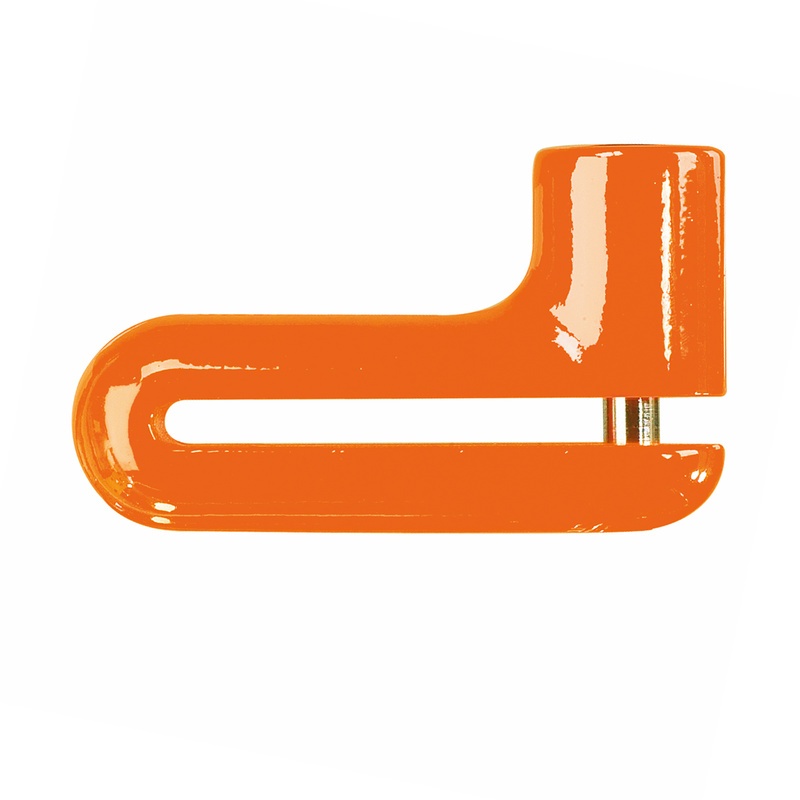
Blokada Tarczy Hamulcowej Kryptonite Kryptolok Dfs-10 Disc Lock Orange
Brand: Kryptonite
blokada tarczy hamulcowej wykonana z kutej stali odporna na cięcie, piłowanie czy zamrażanie trzpień o średnicy 10mm maksymalna grubość tarczy 8mm maksymalna szerokość tarczy 88mm wykonana z najwyższej jakości stali kompaktowa, lekka i wodoodporna w zestawie 2 klucze oraz pokrowiec dostępne kolory: żółty, pomarańczowy, chrom
Category: Sporting Goods > Outdoor Recreation > Cycling > Bicycle Accessories > Bicycle Locks > Bicycle Disc Locks